Nathan Barnert

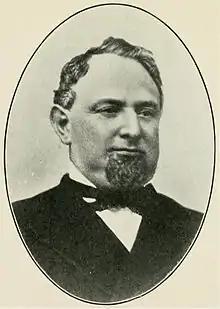
Barnert pictured as mayor of Paterson, circa 1880s

Nathan Barnert (September 20, 1838 – December 23, 1927) was an American businessman and politician. He was twice elected as the Mayor of Paterson, New Jersey, first on April 9, 1883. He was the original founder of the Miriam Barnert Hebrew Free School, the Daughters Of Miriam Home For The Aged And Orphans, the Barnert Memorial Hospital and the Barnert Memorial Temple.